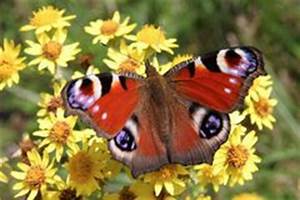
Label: butterfly